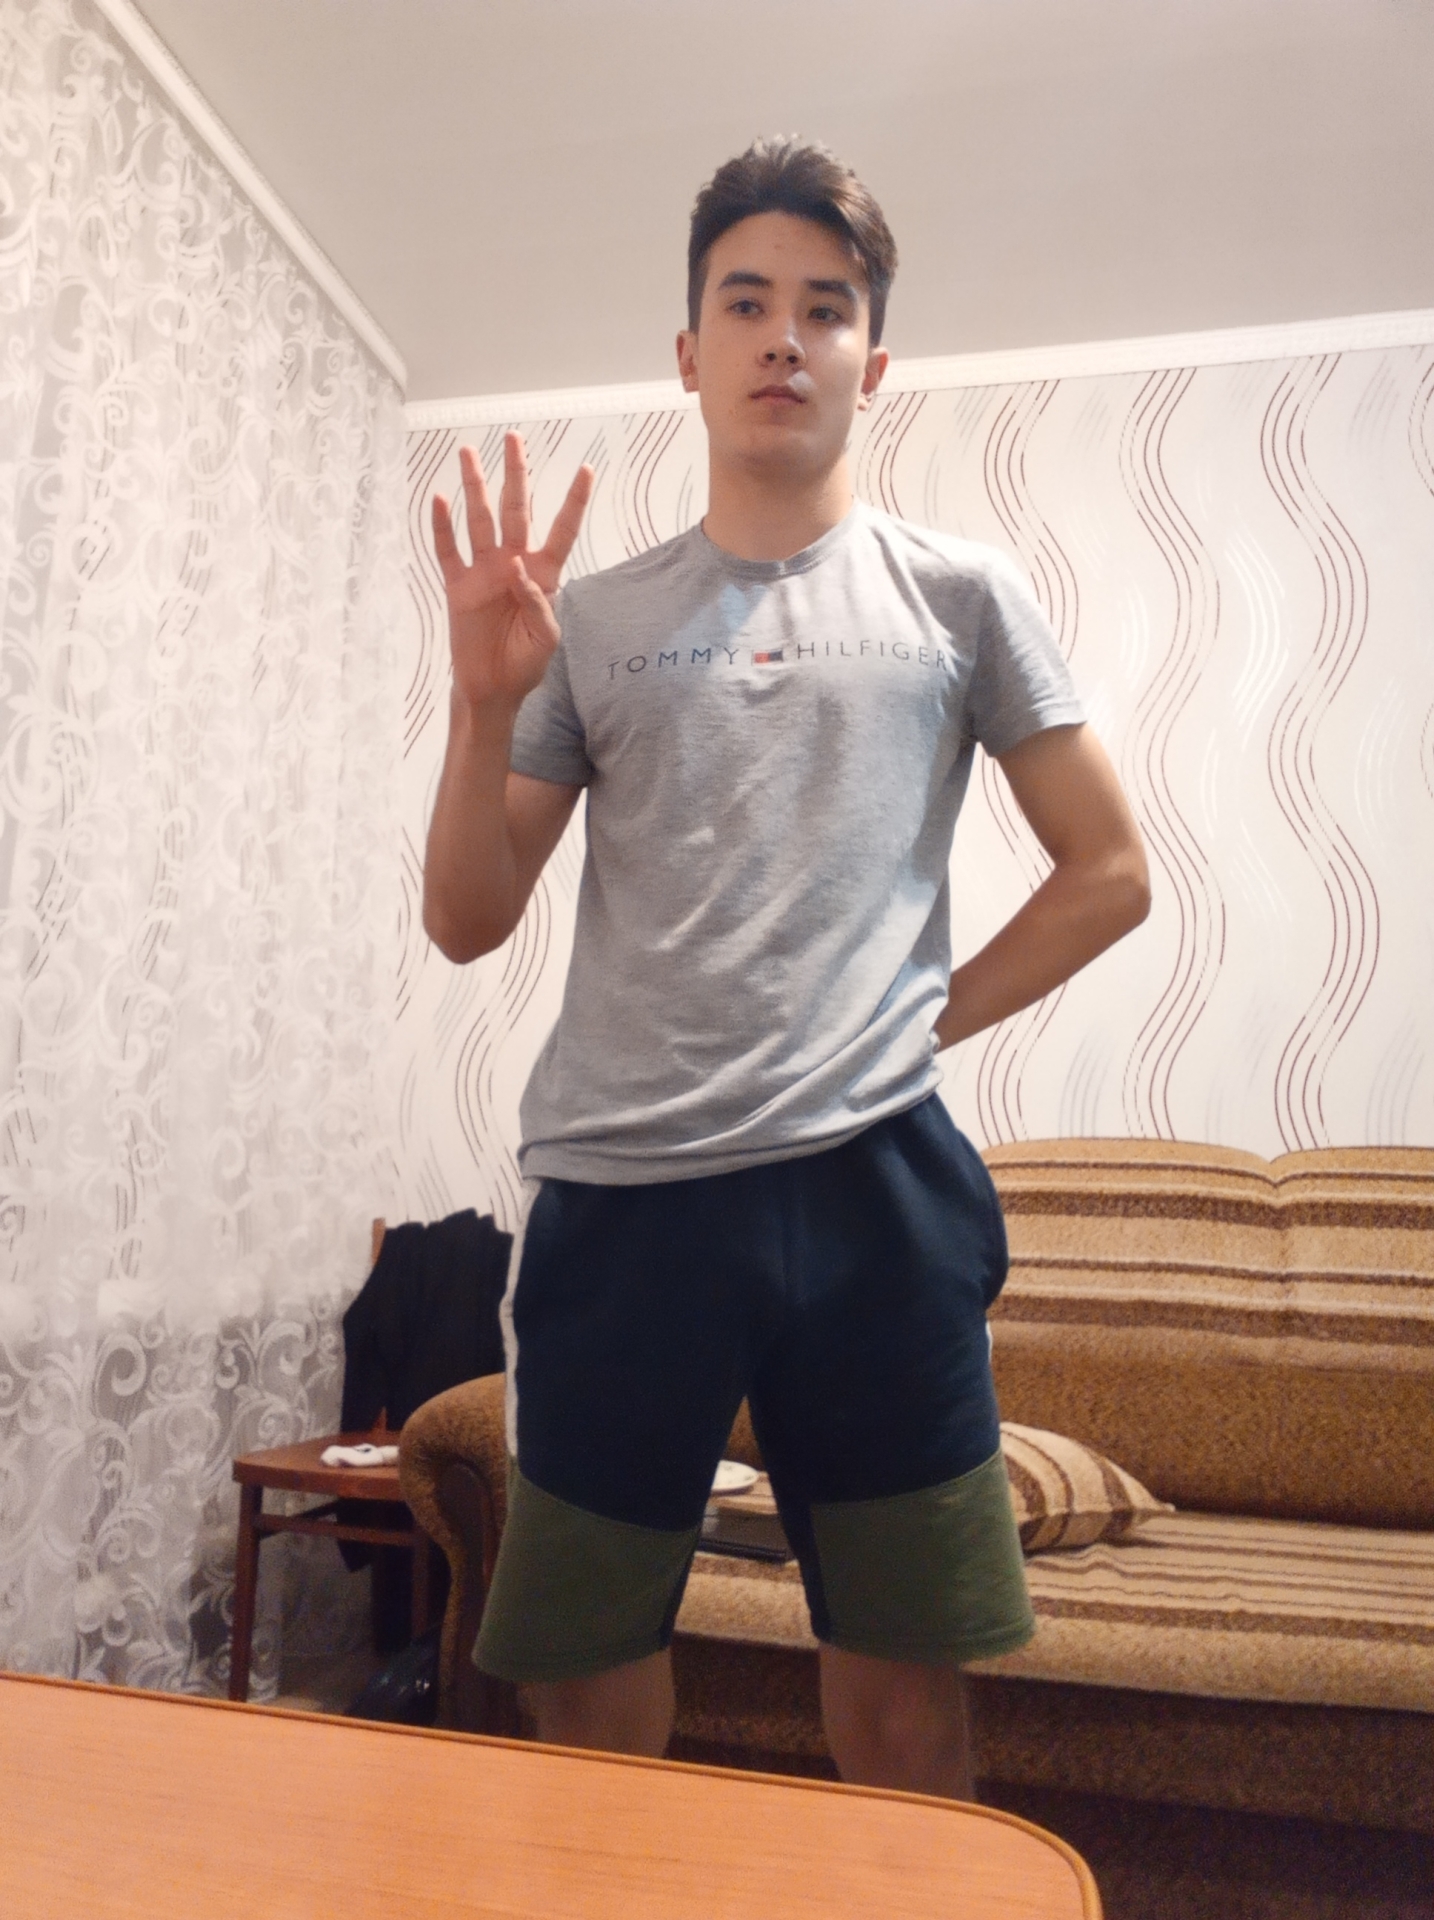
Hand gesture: four